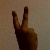
The image shows a hand gesture representing the number 2 in Indian Sign Language.